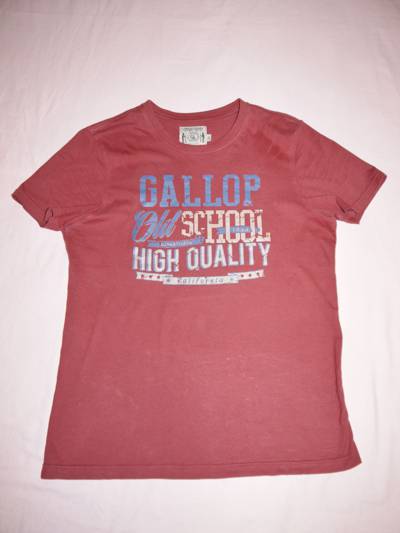
Waste category: clothes